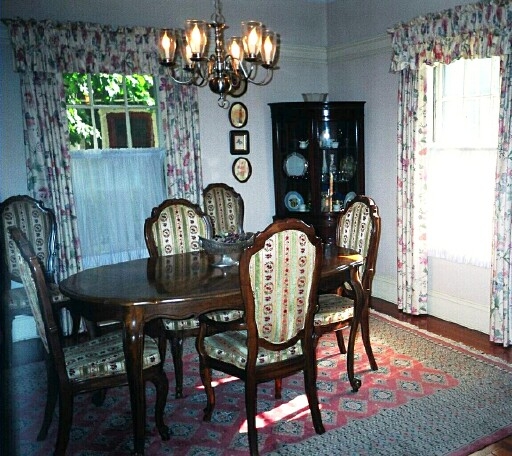
Room type: dining_room